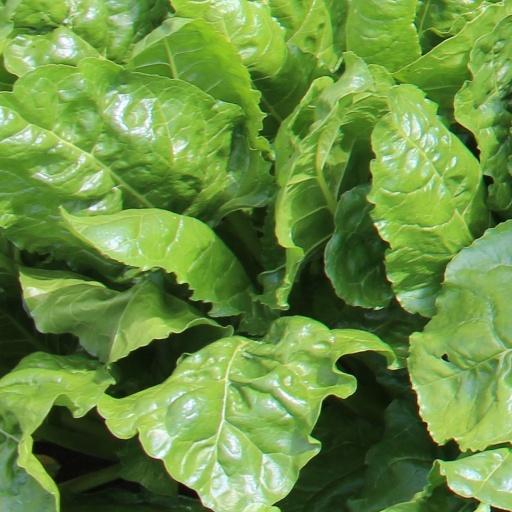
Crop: sugar beet